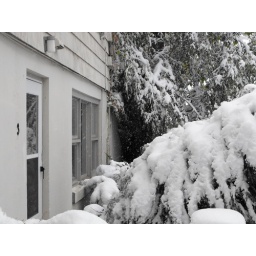
This tree used to standing against the building...